Melaleuca cucullata

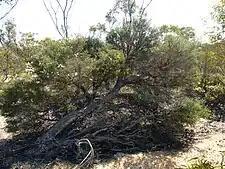
Habit near Ravensthorpe

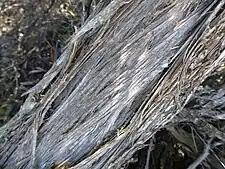
Bark

This species was first formally described in 1852 by the Russian botanist Nikolai Turczaninow in "Bulletin de la Classe physico-mathématique de l'Académie impériale des sciences de Saint-Pétersbourg". The specific epithet ("cucullata") is from the Latin "cucullus" meaning "hood", referring to the leaves which resemble little hoods.